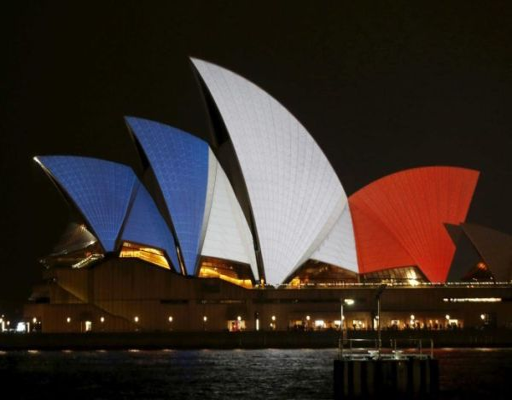
photo : the blue , white and red colours of national flag are projected onto the sails .